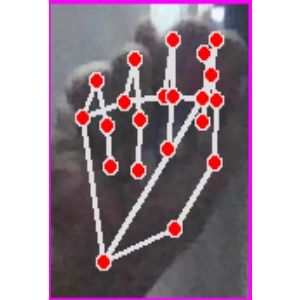
अक्षर: न